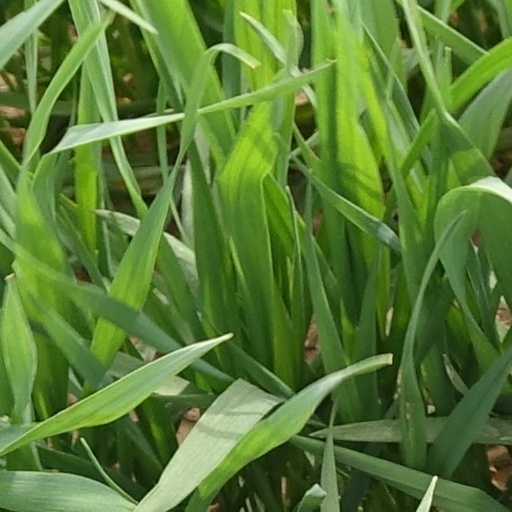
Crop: wheat